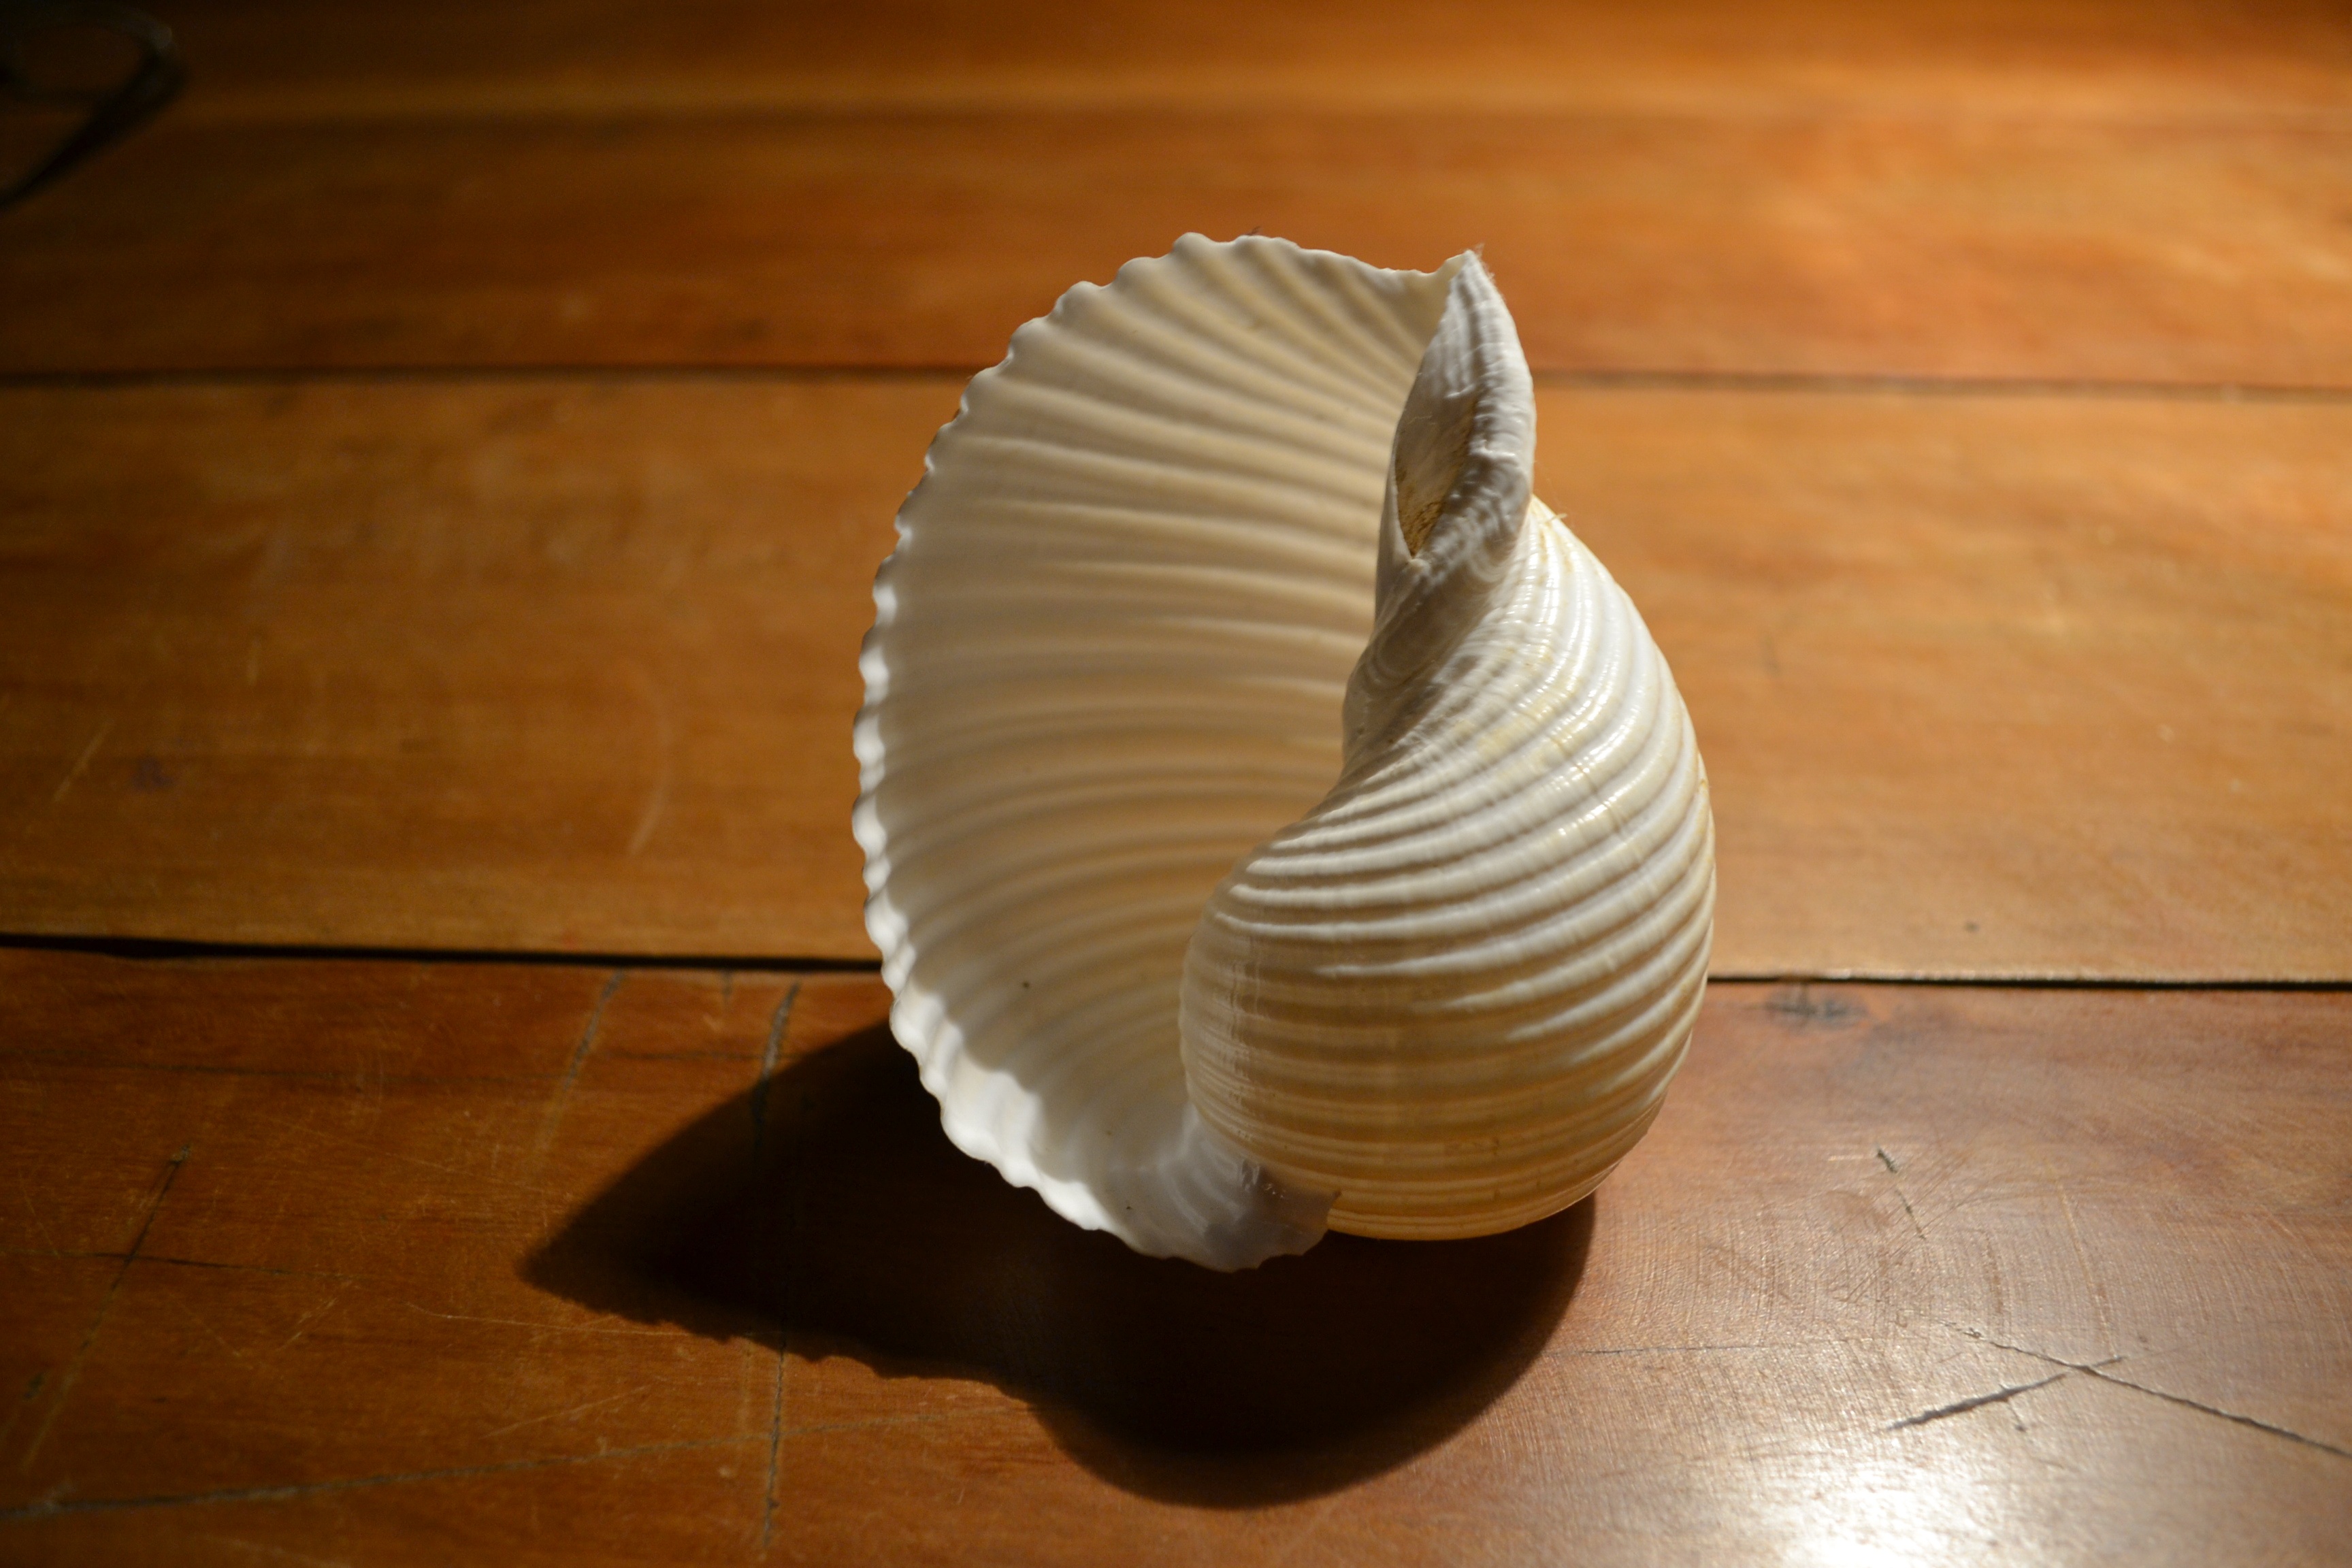
wood, food, object, movement, material, shell, invertebrate, seashell, conch, carving, purity, molluscs, nautilida